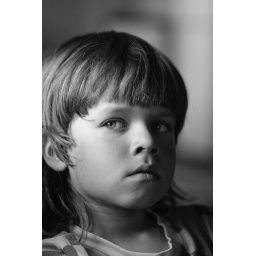
Big boy in blue